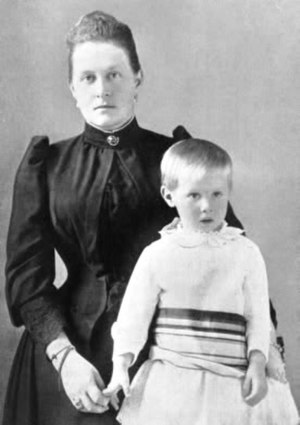
Christophoros af Grækenland / Biografi / Fødsel og familie
Prins Christophoros med sin mor Dronning Olga, ca. 1891.
Prins Christophoros af Grækenland og Danmark var en græsk prins. Han var den yngste søn af Kong Georg 1. og Dronning Olga af Grækenland.